Massachusetts House of Representatives' 12th Suffolk district

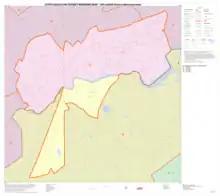
Map of Massachusetts House of Representatives' 12th Suffolk district, based on the 2010 United States census.

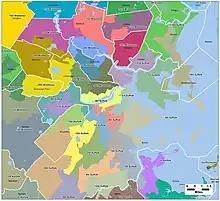
Map of Massachusetts House of Representatives districts for Suffolk County, apportioned in 2011

Massachusetts House of Representatives' 12th Suffolk district in the United States is one of 160 legislative districts included in the lower house of the Massachusetts General Court. It covers part of Milton in Norfolk County and part of Boston in Suffolk County. Democrat Brandy Fluker Oakley of Dorchester has represented the district since 2020.